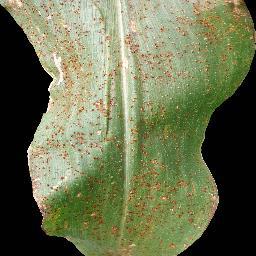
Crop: corn
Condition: (maize)_common_rust